Battle of the Scheldt

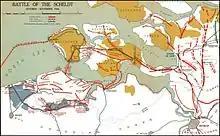
Map of the Battle of the Scheldt

There were heavy casualties as the Canadians attacked over open, flooded land. Canadian historians Terry Copp and Robert Vogel wrote: "the very name Woensdrecht sends shivers down the spines of veterans of the 2nd Canadian Infantry Division". Driving rain, booby traps and land mines made advance very difficult. Attacking on 7 October in heavy mist, the Calgary Highlanders came under heavy fire from German positions. As described in its war diary, "the battle thickened...the Germans forces...hit back with a pugnacity which had not been encountered in the enemy for a long time". The Régiment de Maisonneuve was halted from their target while the next day, The Black Watch of Canada was stopped in its attempt. On 9 October, the Germans counter-attacked and pushed the Canadians back. The war diary of the 85th Infantry Division reported that they were "making very slow progress" in face of tenacious Canadian resistance.